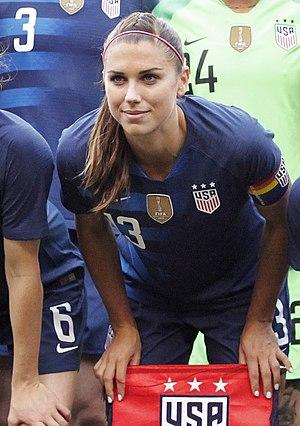
Alexandra Patricia Morgan Carrasco, née le 2 juillet 1989 à San Dimas, est une footballeuse internationale américaine évoluant au poste d'attaquante avec l'Orlando Pride. Avec l'USWNT, elle est championne olympique en 2012 et championne du monde en 2015 et 2019.